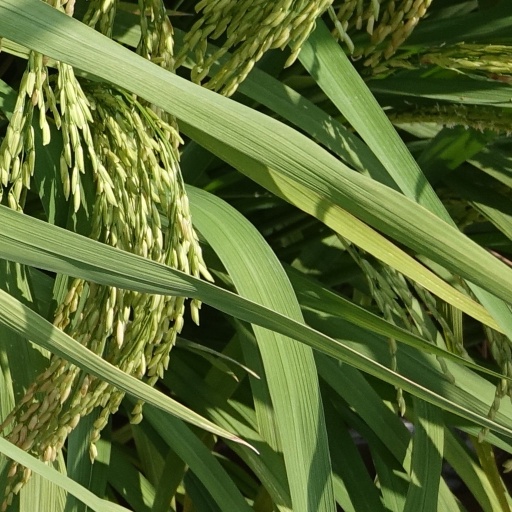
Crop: rice